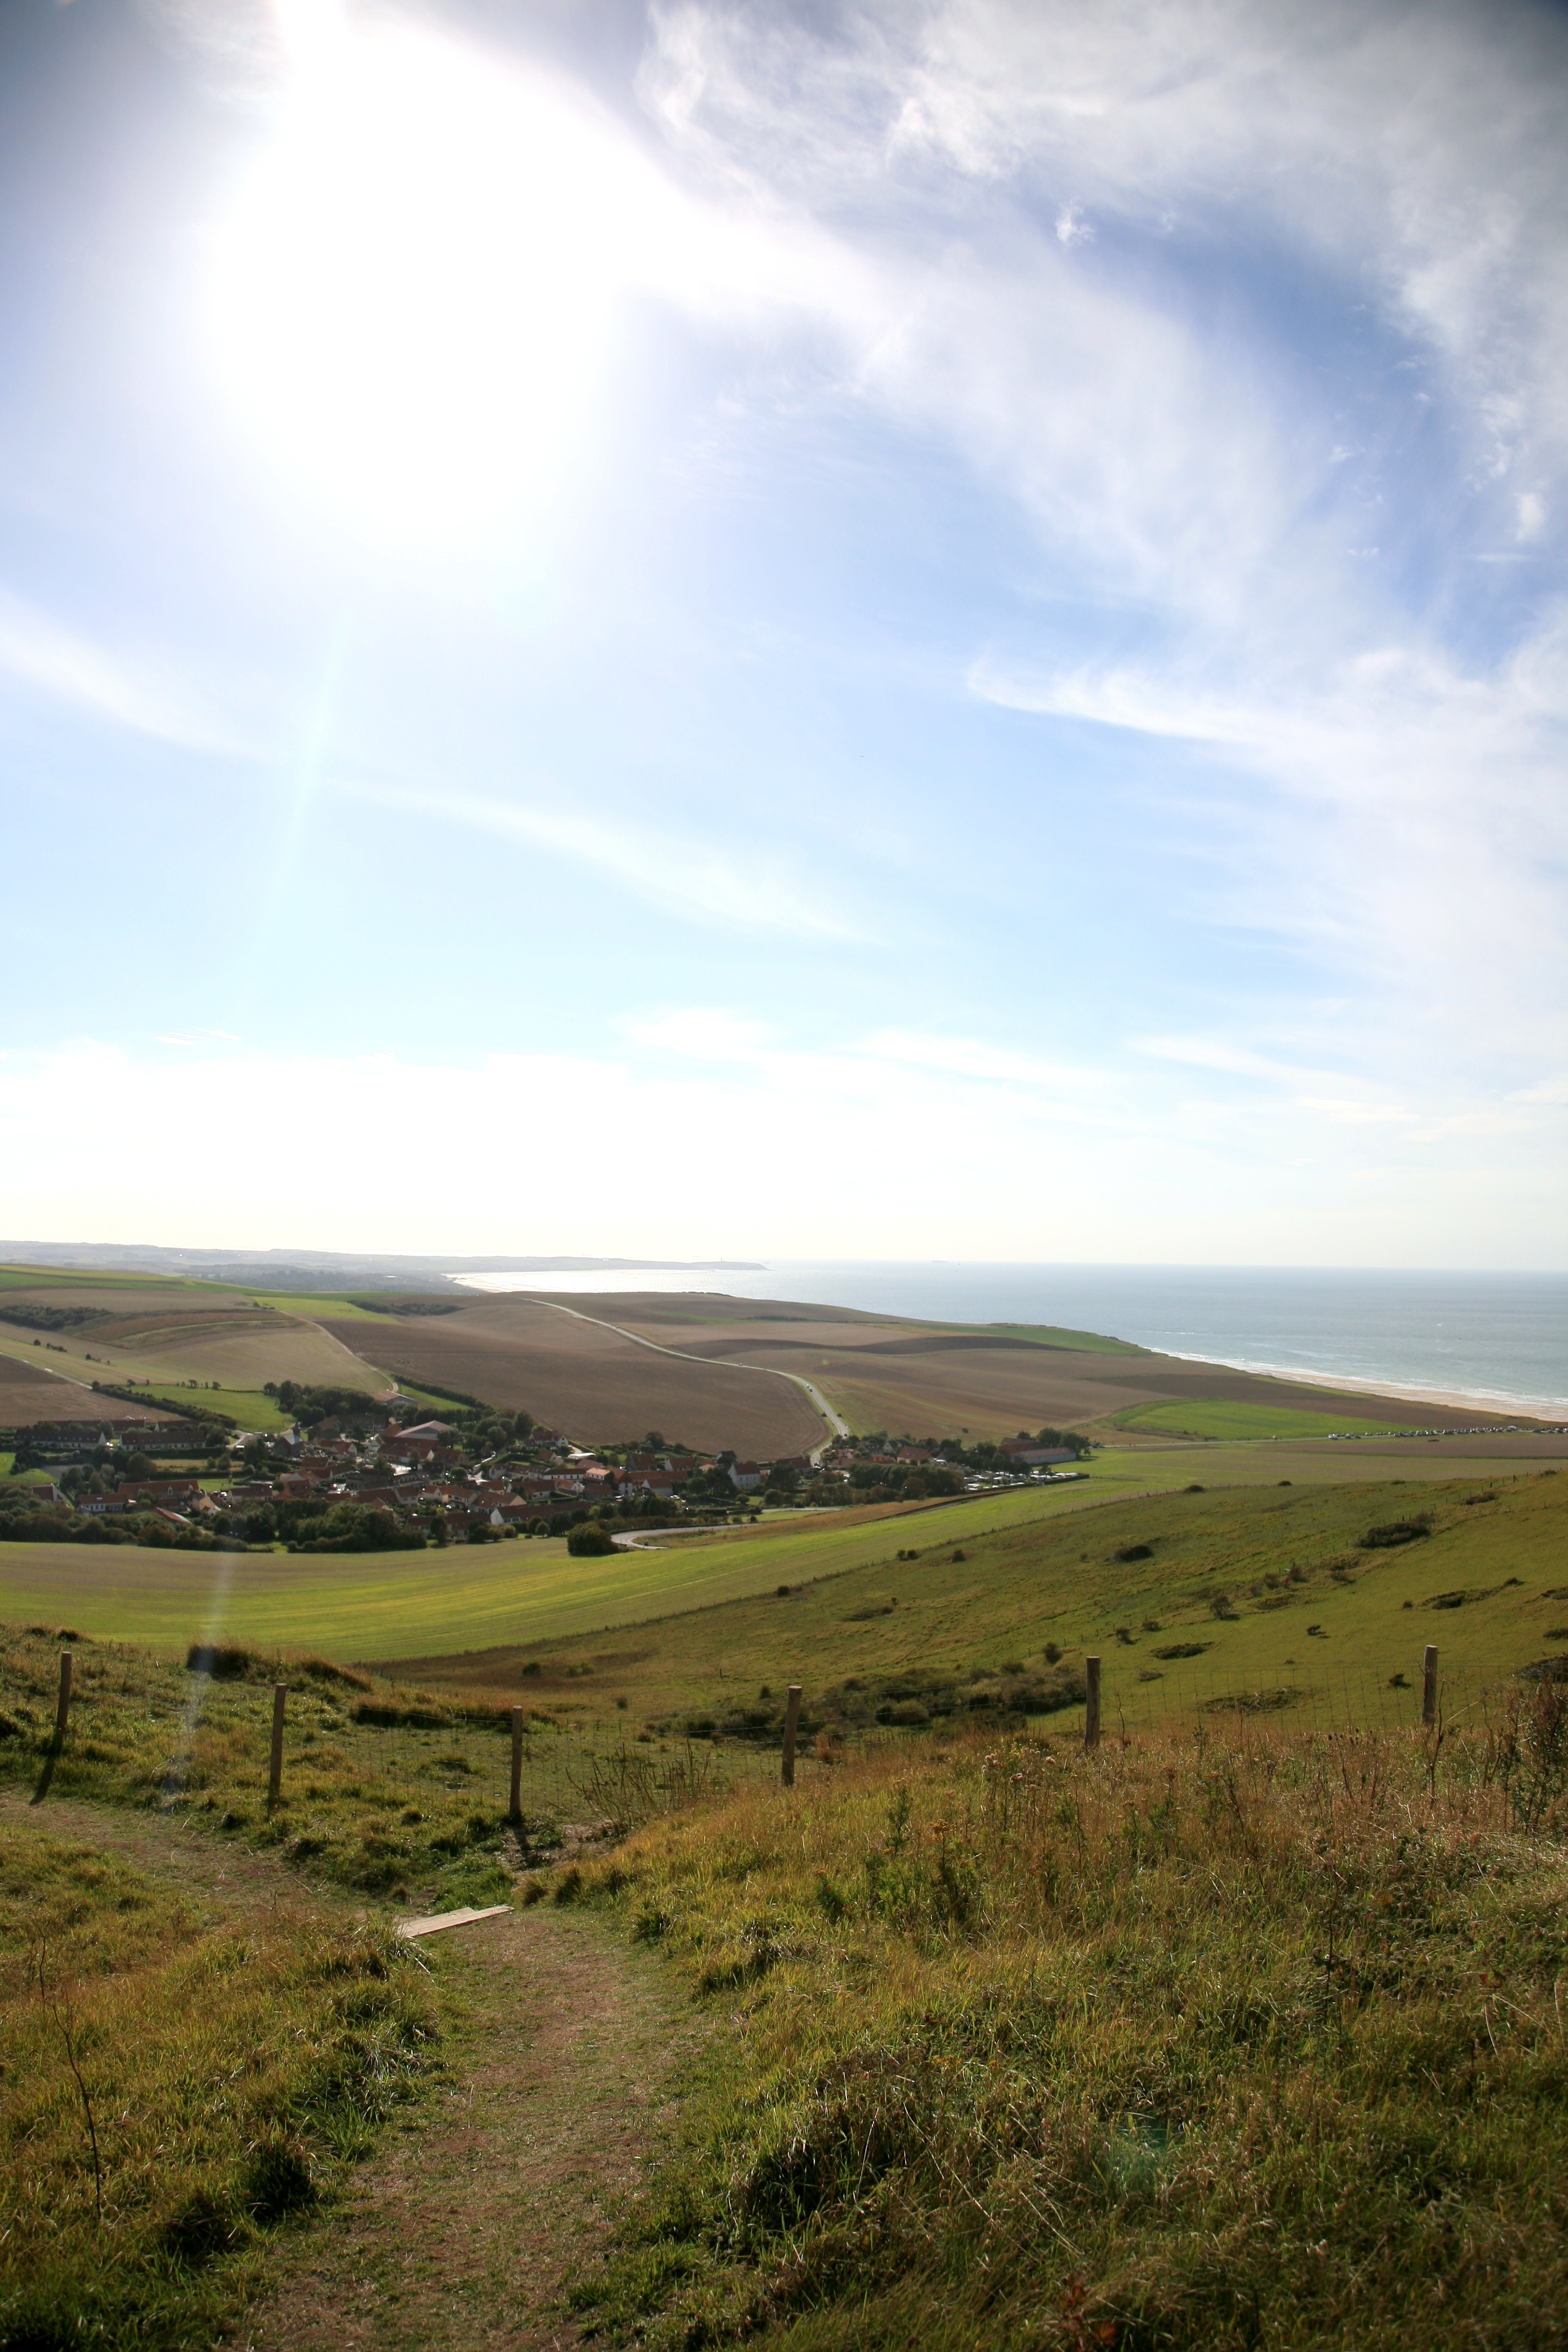
landscape, sea, nature, path, grass, horizon, mountain, cloud, sky, field, meadow, prairie, countryside, sunlight, morning, hill, village, france, pasture, agriculture, plain, zee, chemin, mer, pueblo, grassland, mount, plateau, francia, mar, pradera, campagne, campana, dorf, frankrijk, frankreich, habitat, ecosystem, cotedopale, pasdecaials, campaign, lesescalles, prrie, montdhubert, hubertmount, dorp, kampagne, steppe, rural area, natural environment, geographical feature, mountainous landforms